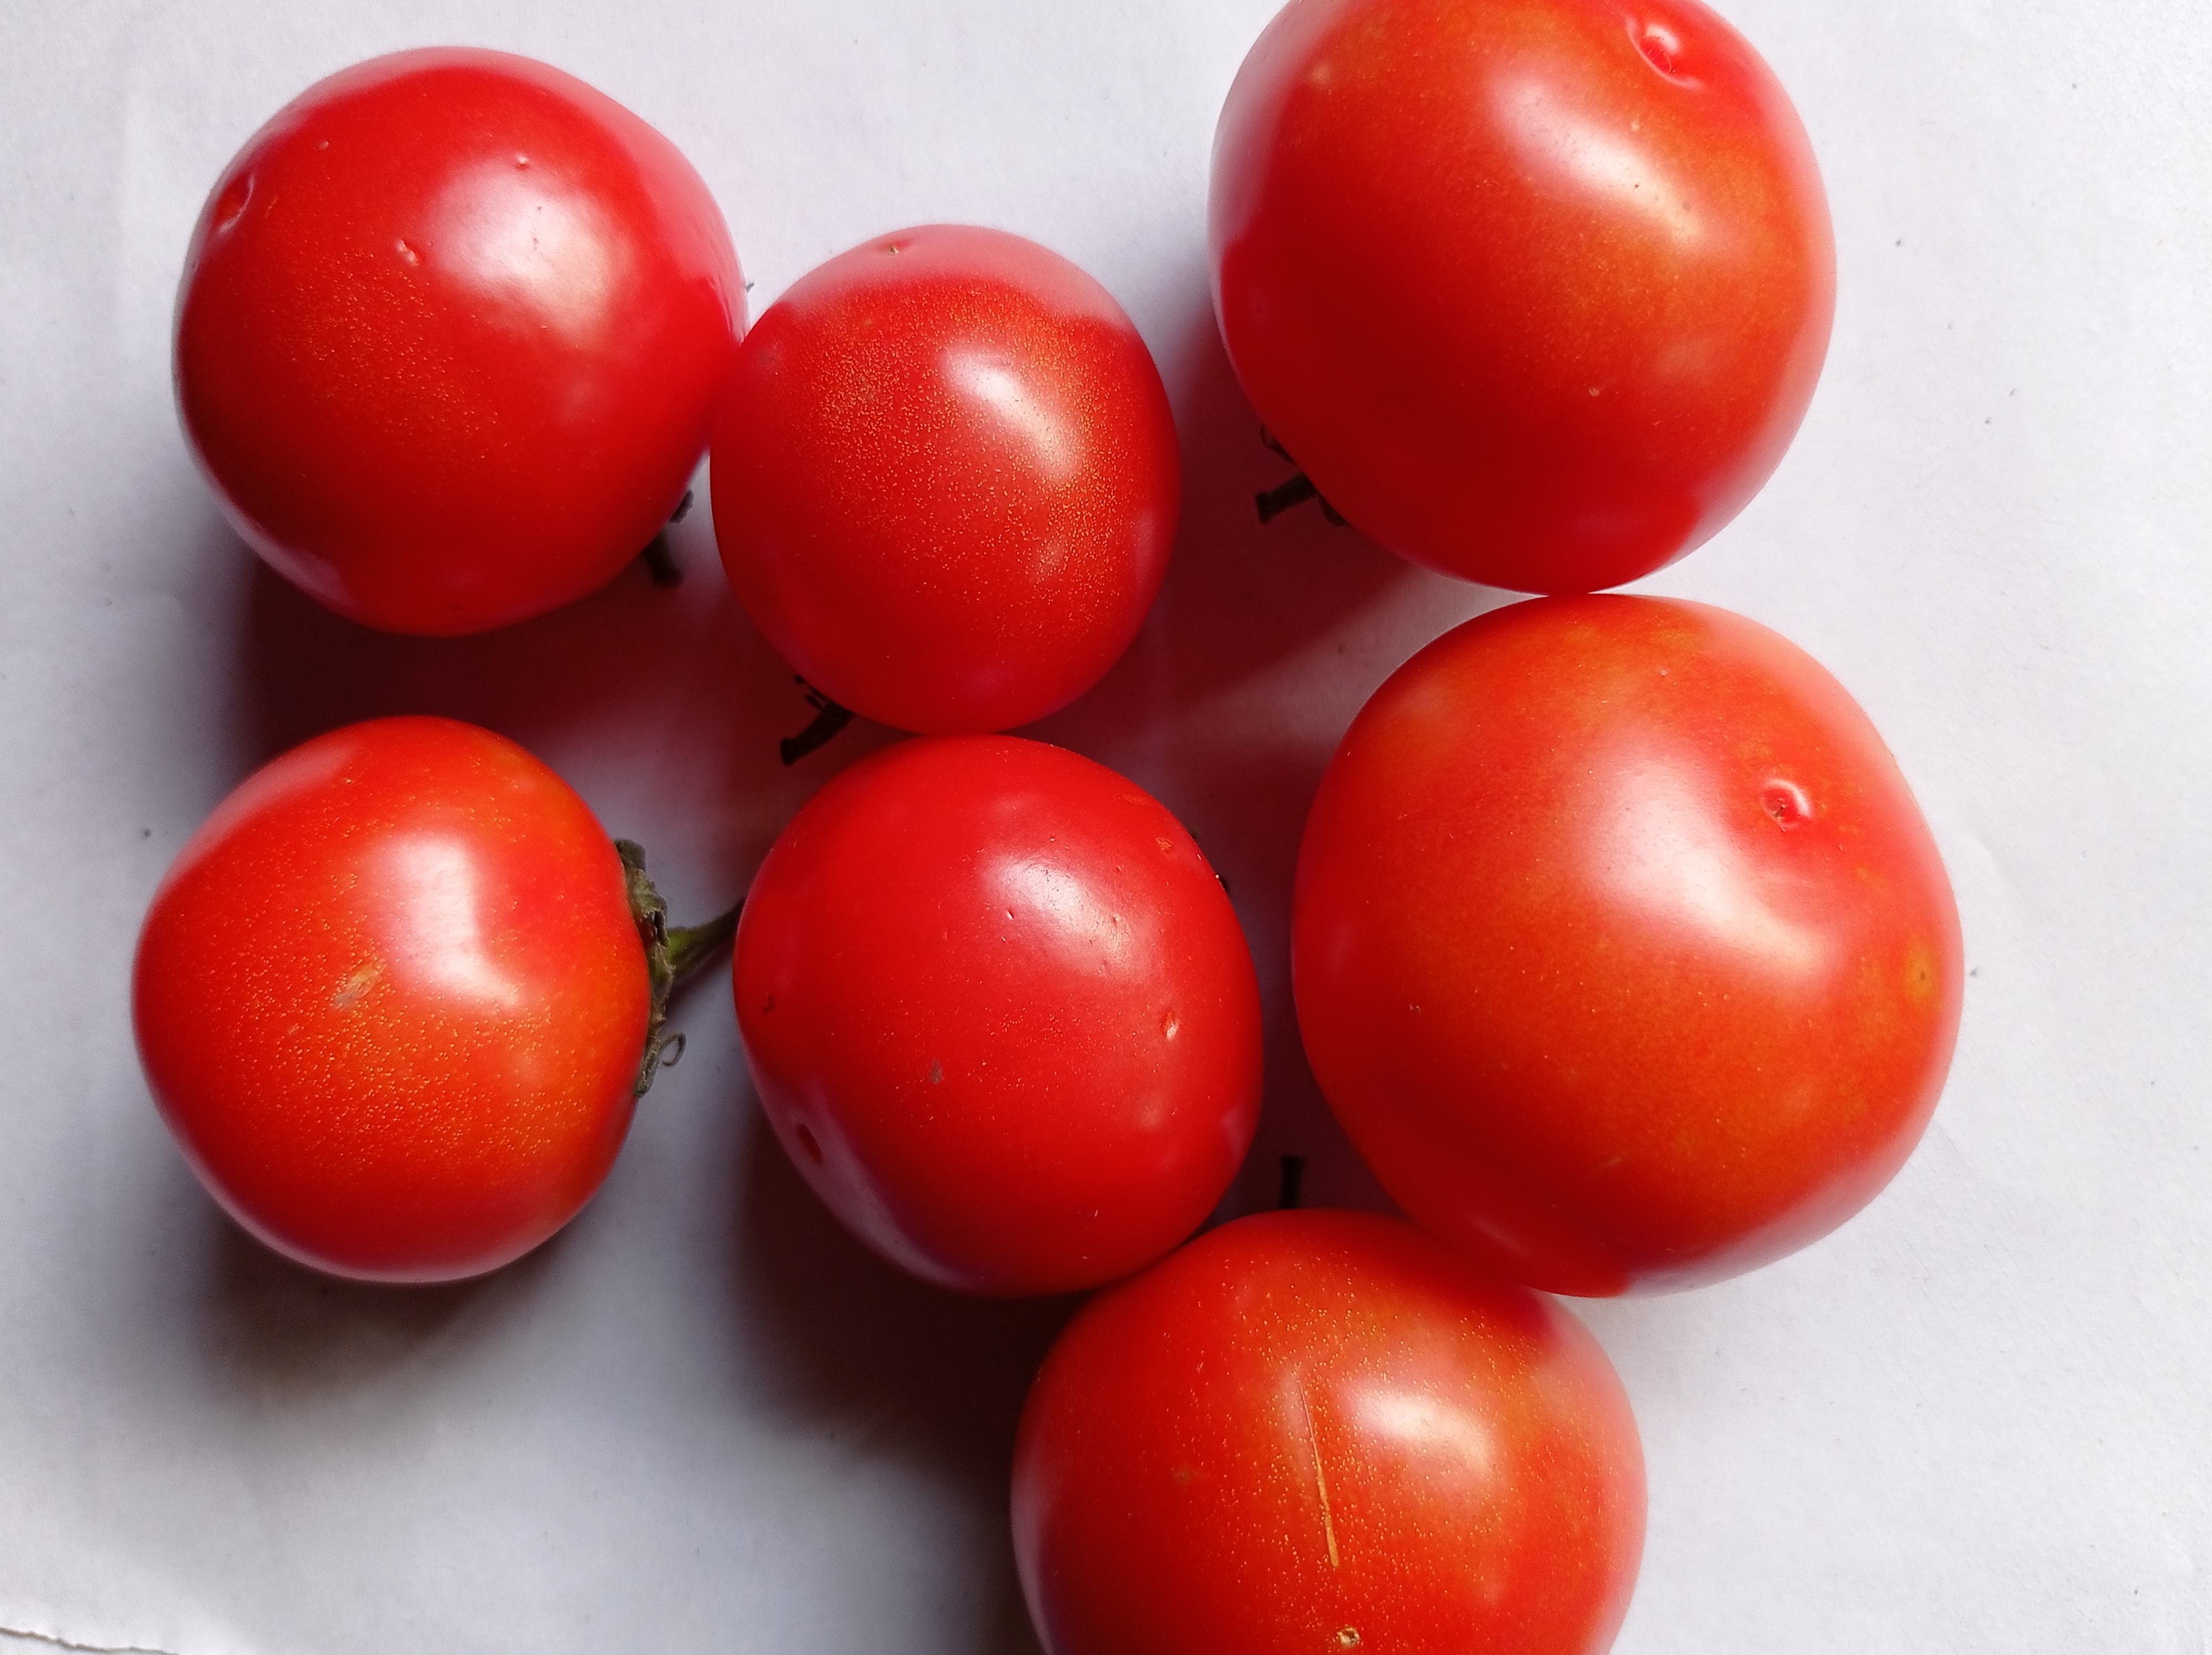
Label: Fresh